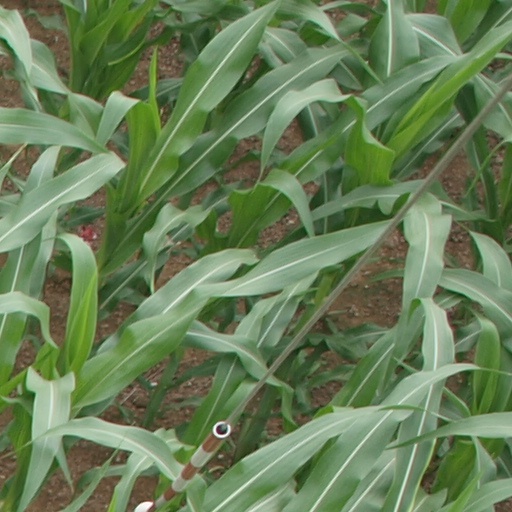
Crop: maize; corn